Lars Eskeland

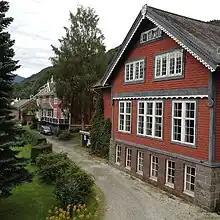
From Voss Folk High School.

Eskeland co-founded the Voss Folk High School at Voss in 1895, and served as long-term principal and teacher at this school. Among his students were several later well known writers, including Tarjei Vesaas, Sjur Bygd, Tore Ørjasæter, Olav Sletto and Ragnvald Vaage. He wrote a total of about sixty books or other publications.